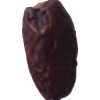
Label: dates